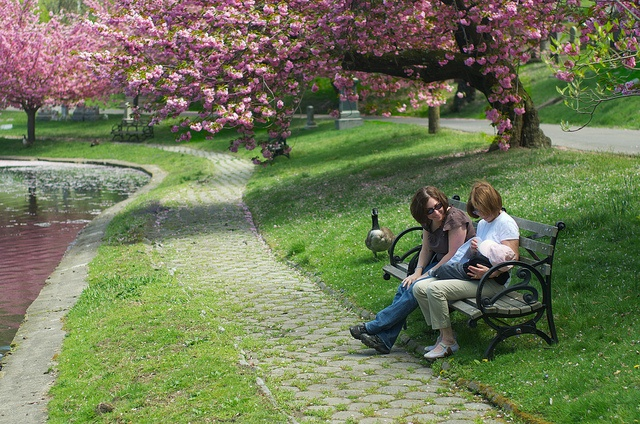
A woman sitting on a park bench with another woman holding a baby.
Two women are sitting on the bench by a flowery tree.
Friends and a baby sitting on a park bench by a lake
Two woman that are sitting on a park bench in the grass.
Two women sit talking on a bench under blooming trees.